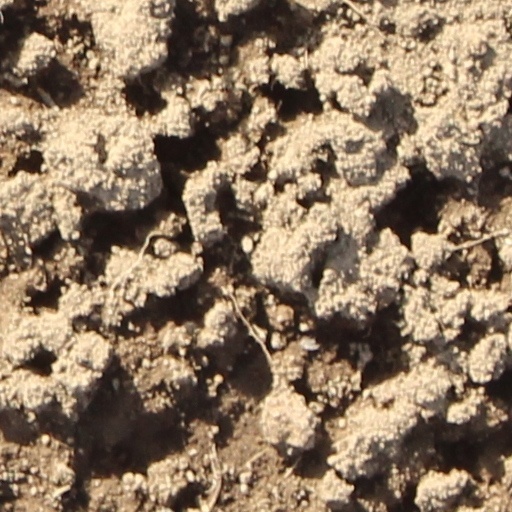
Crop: wheat